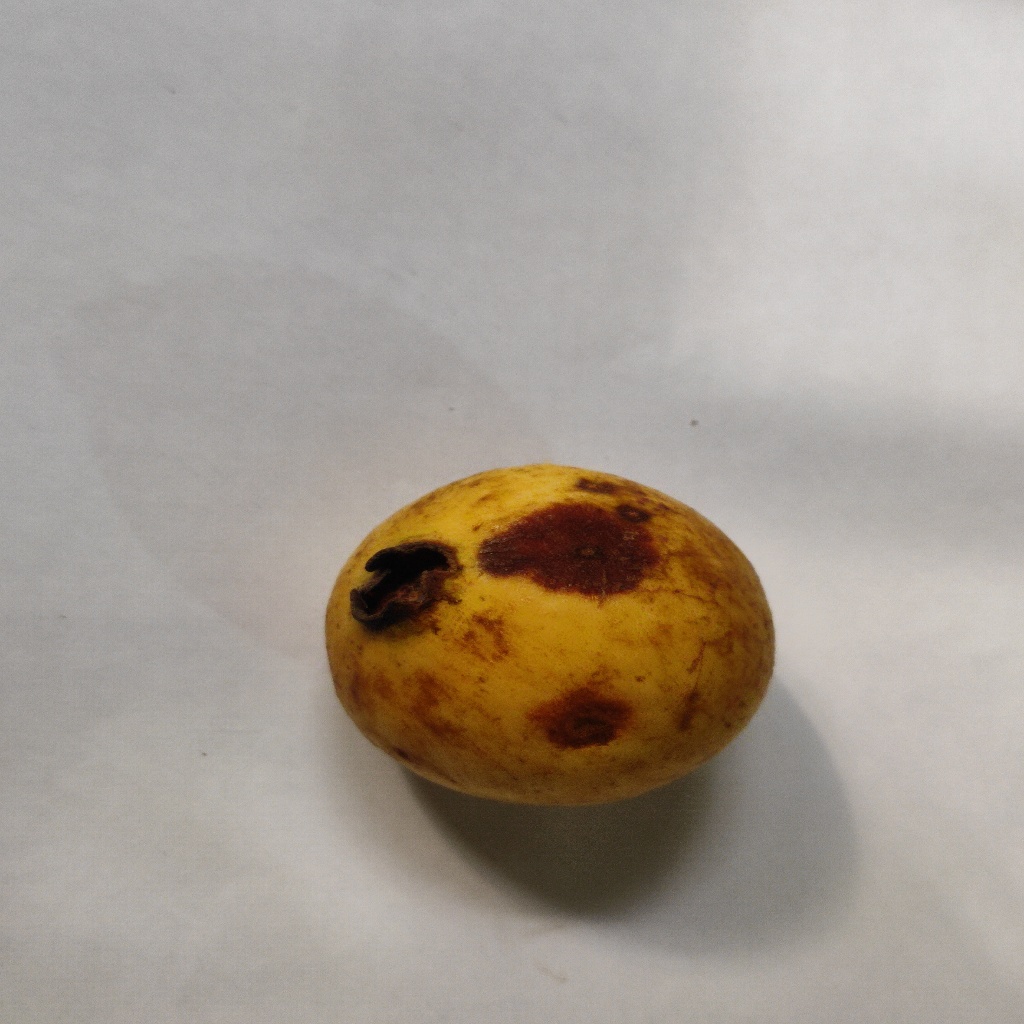
Crop: guava
Quality class: Defect